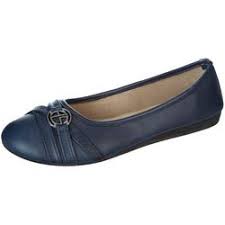
Label: Ballet Flat